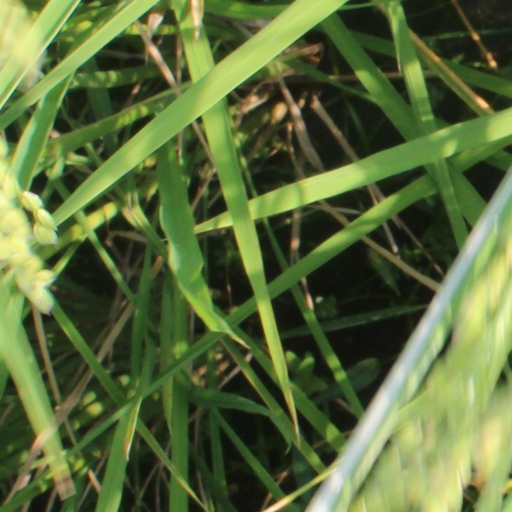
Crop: rice